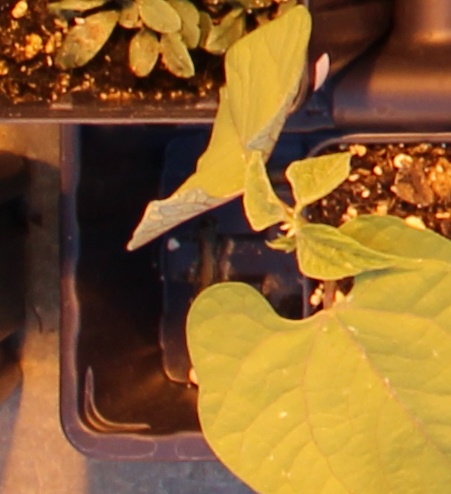
Label: Blackbean